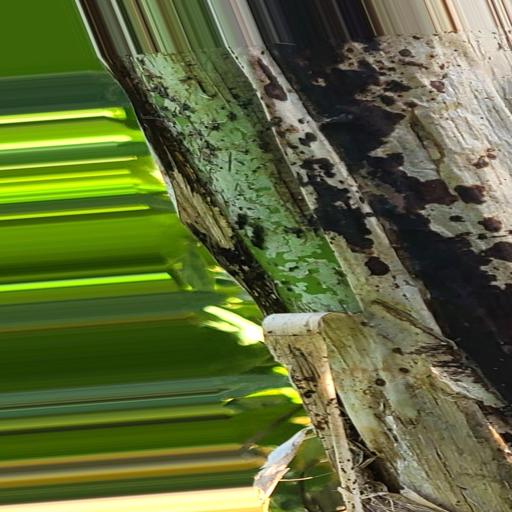
Label: bract_mosaic_virus